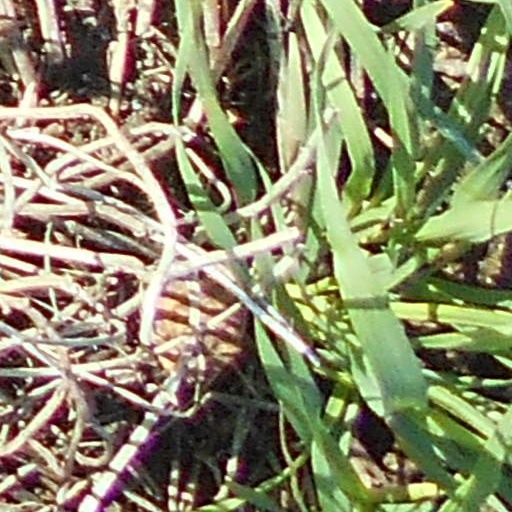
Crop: wheat